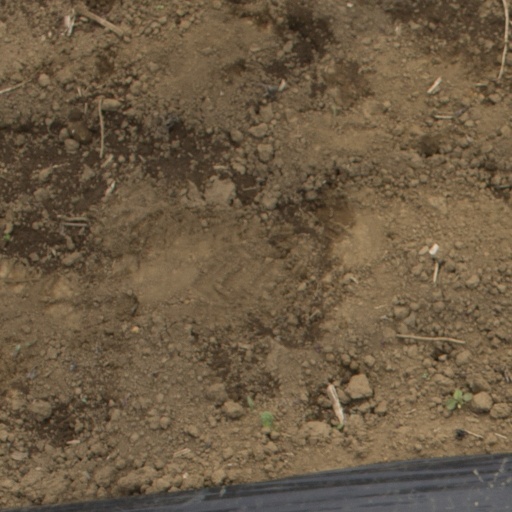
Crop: Jerusalem artichoke